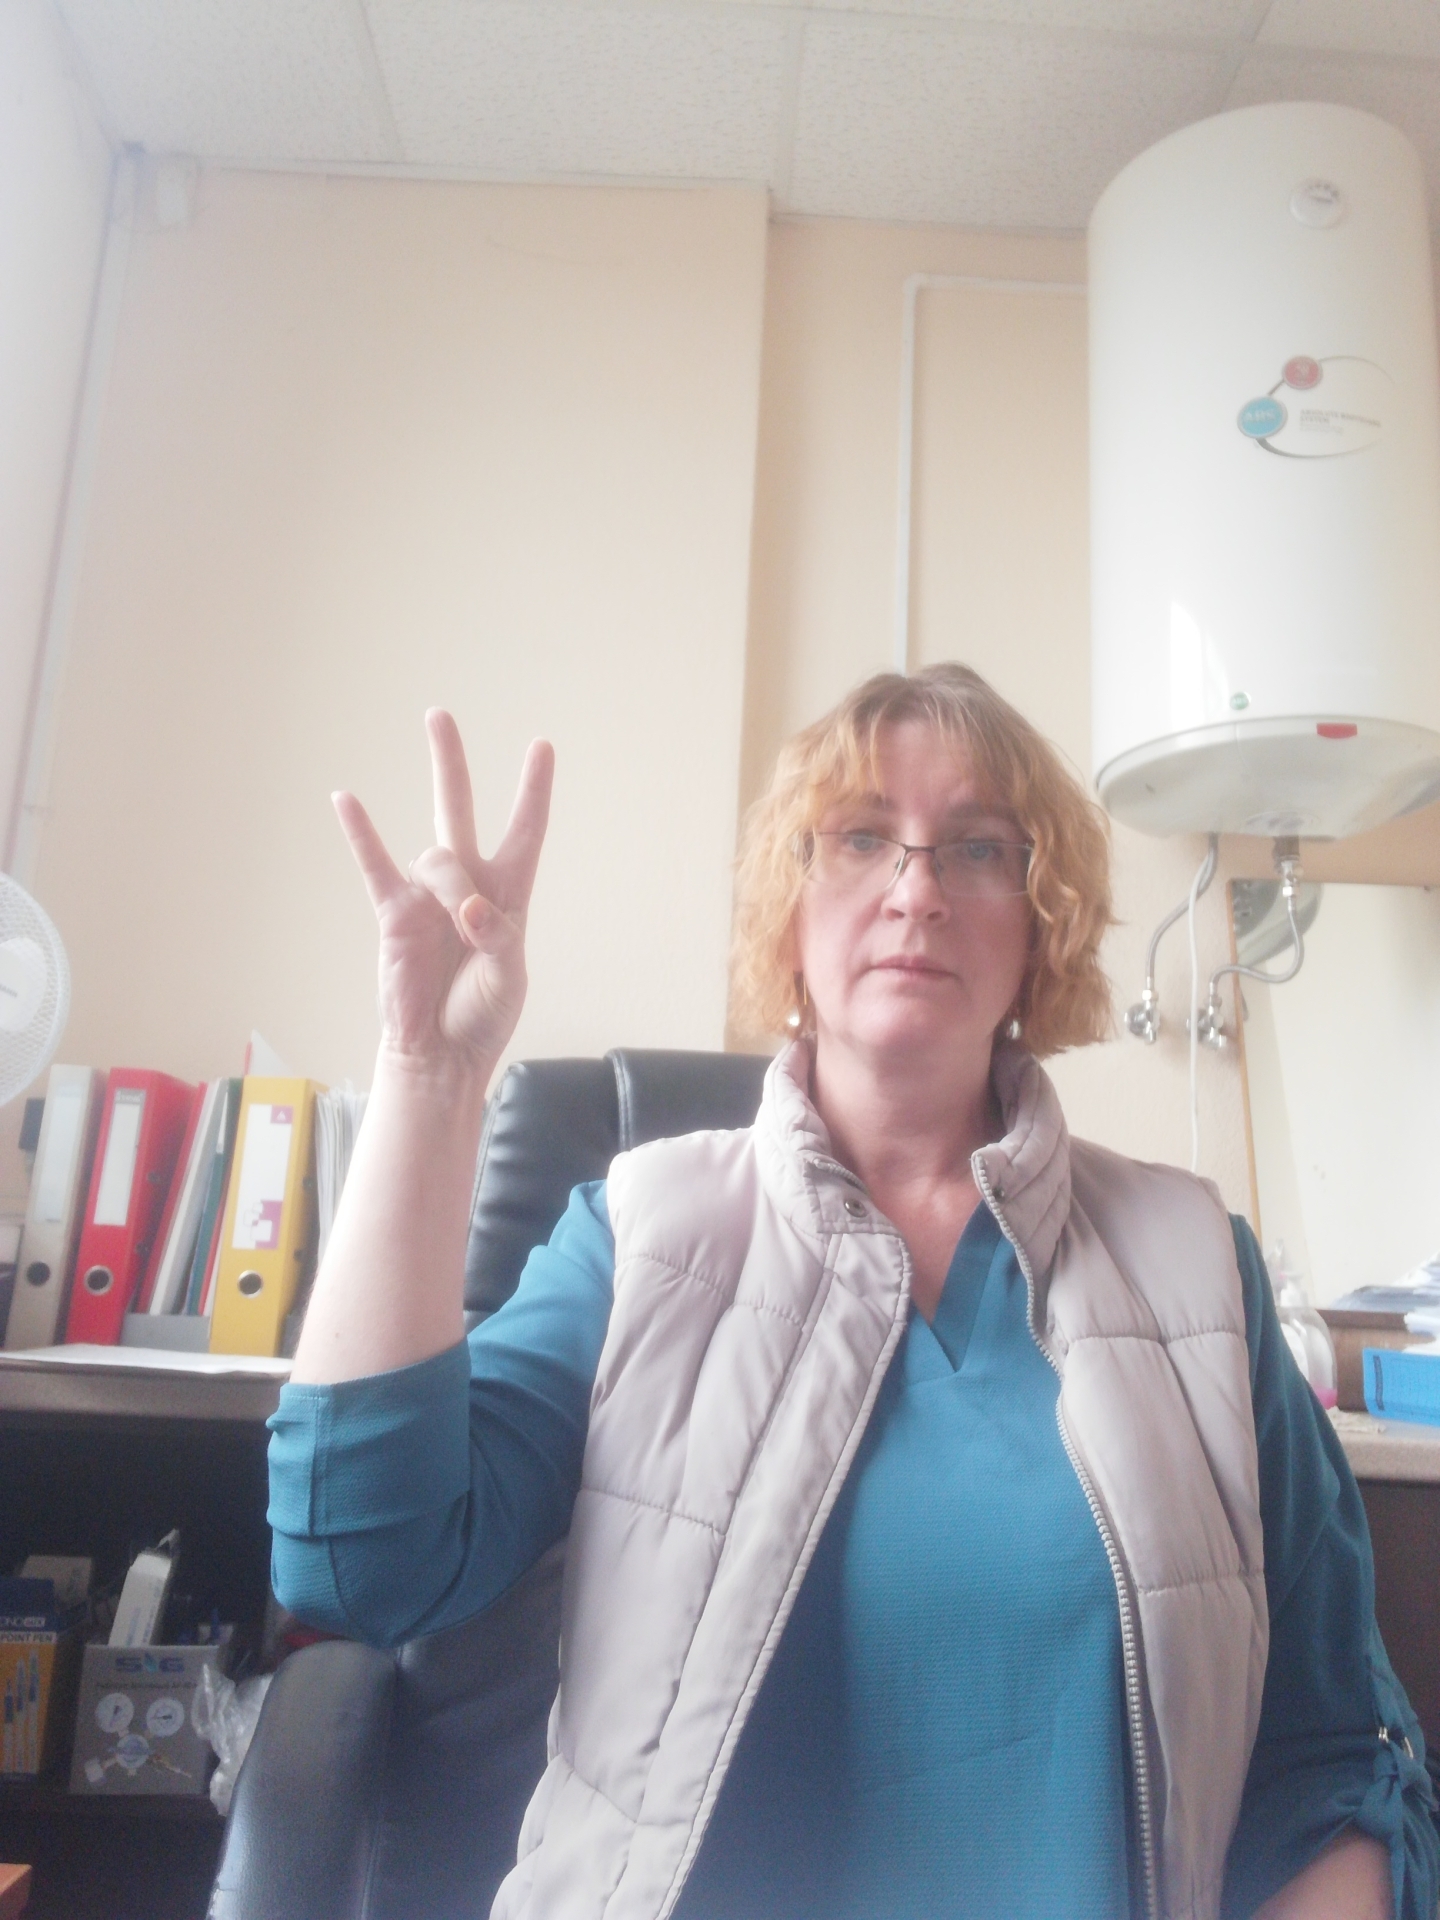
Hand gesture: three3